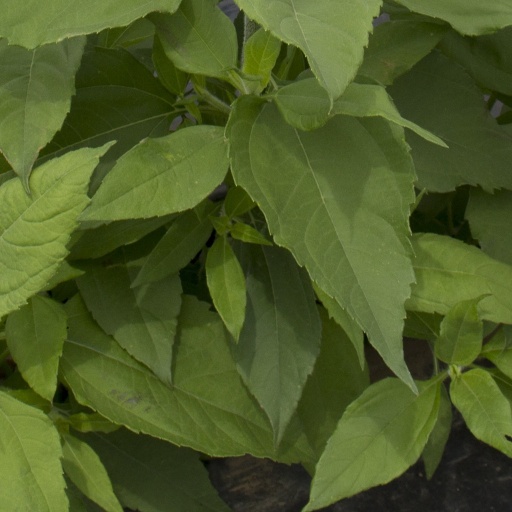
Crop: Jerusalem artichoke